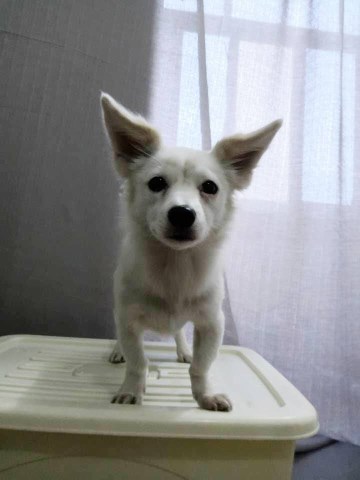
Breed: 1936-n000005-Pomeranian